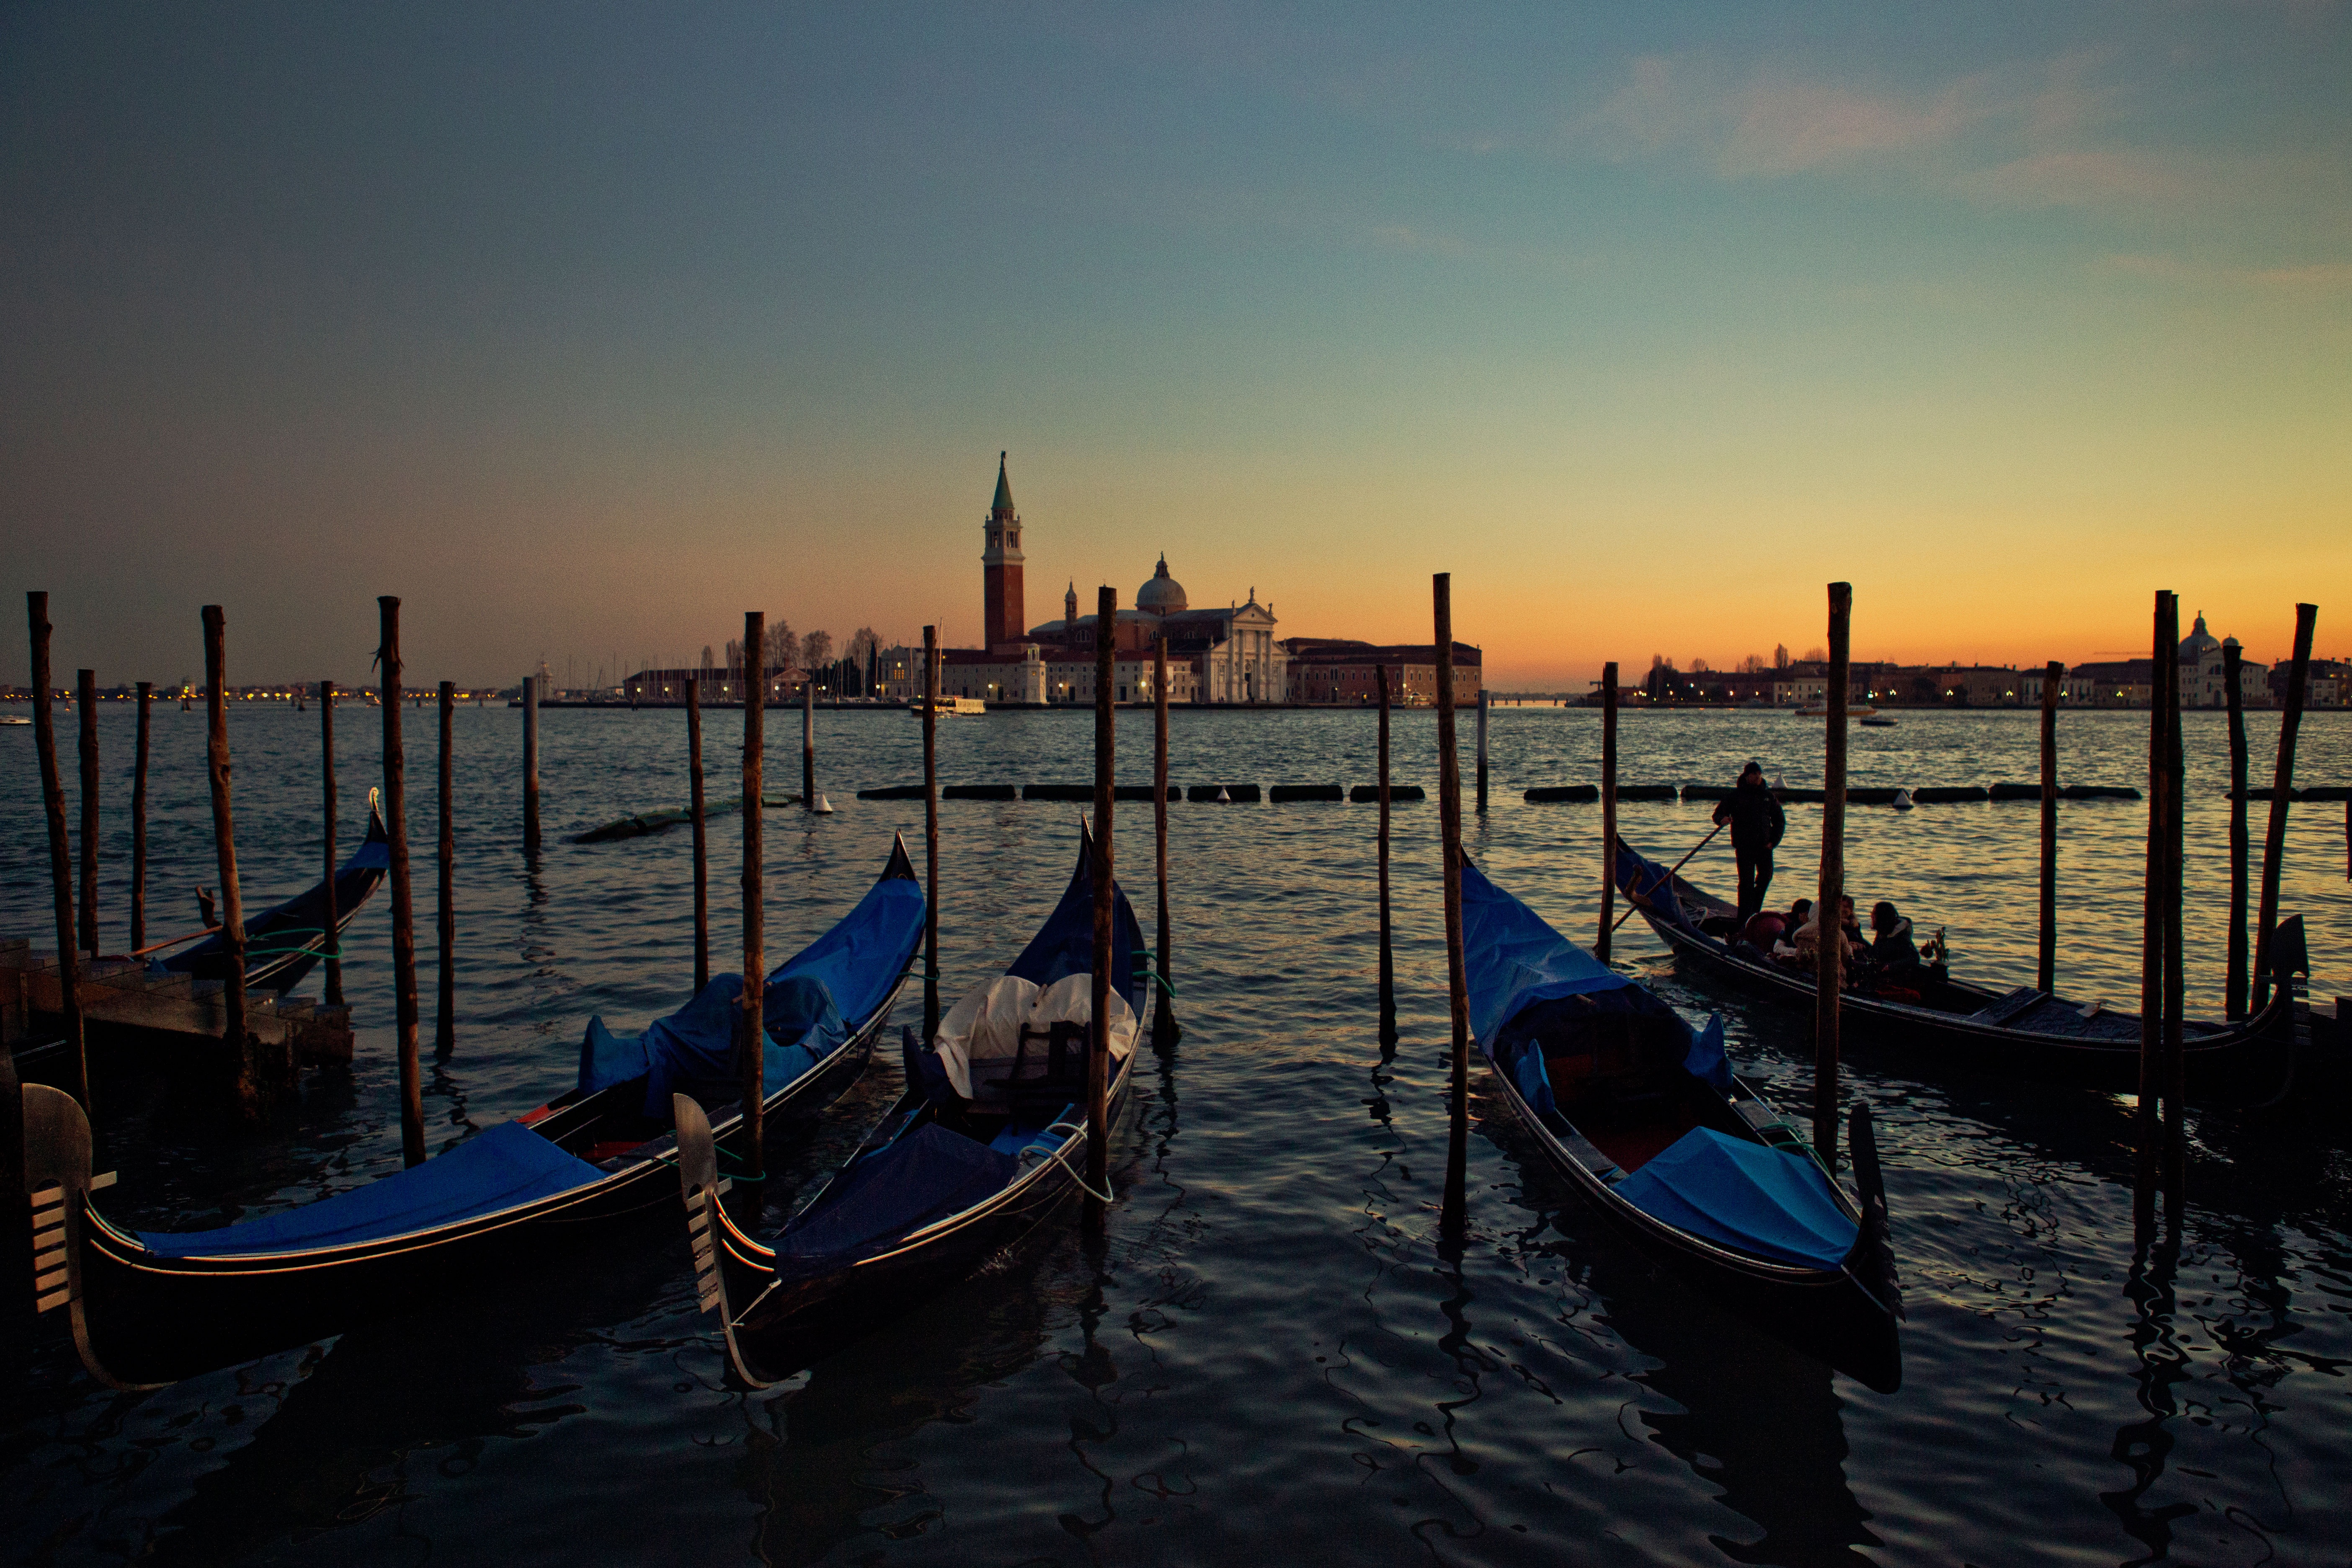
sea, water, dock, sky, sunset, boat, morning, dusk, evening, reflection, vehicle, italy, venice, boating, boats, gondola, gondolas, watercraft, watercraft rowing